El Paso Rhinos

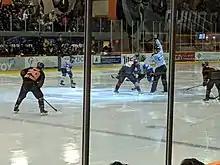
El Paso Rhinos vs Wichita Jr. Thunder with referee. March 8, 2019.

In 2006, retired former El Paso Buzzards professional hockey player Cory Herman founded the El Paso Rhinos. The Buzzards had ceased operations in 2003 and Herman wanted to bring ice hockey back to the city of El Paso.